Youssouf Sabaly

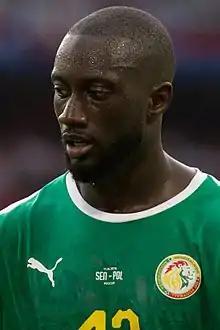
Sabaly playing for Senegal at the 2018 FIFA World Cup

Youssouf Sabaly (born 5 March 1993) is a professional footballer who plays as a right-back for Qatar Stars League club Al-Duhail. Born in France, he represents Senegal at international level.